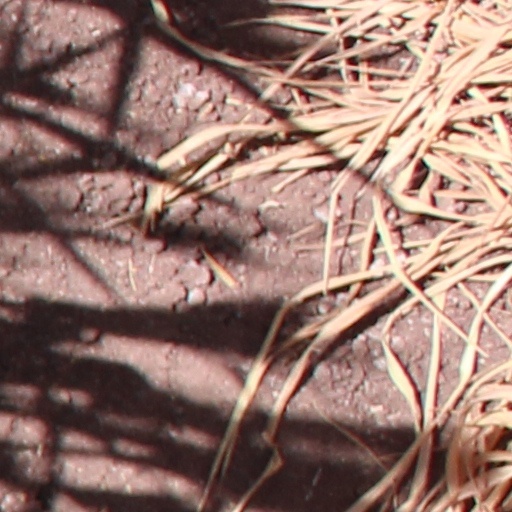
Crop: wheat